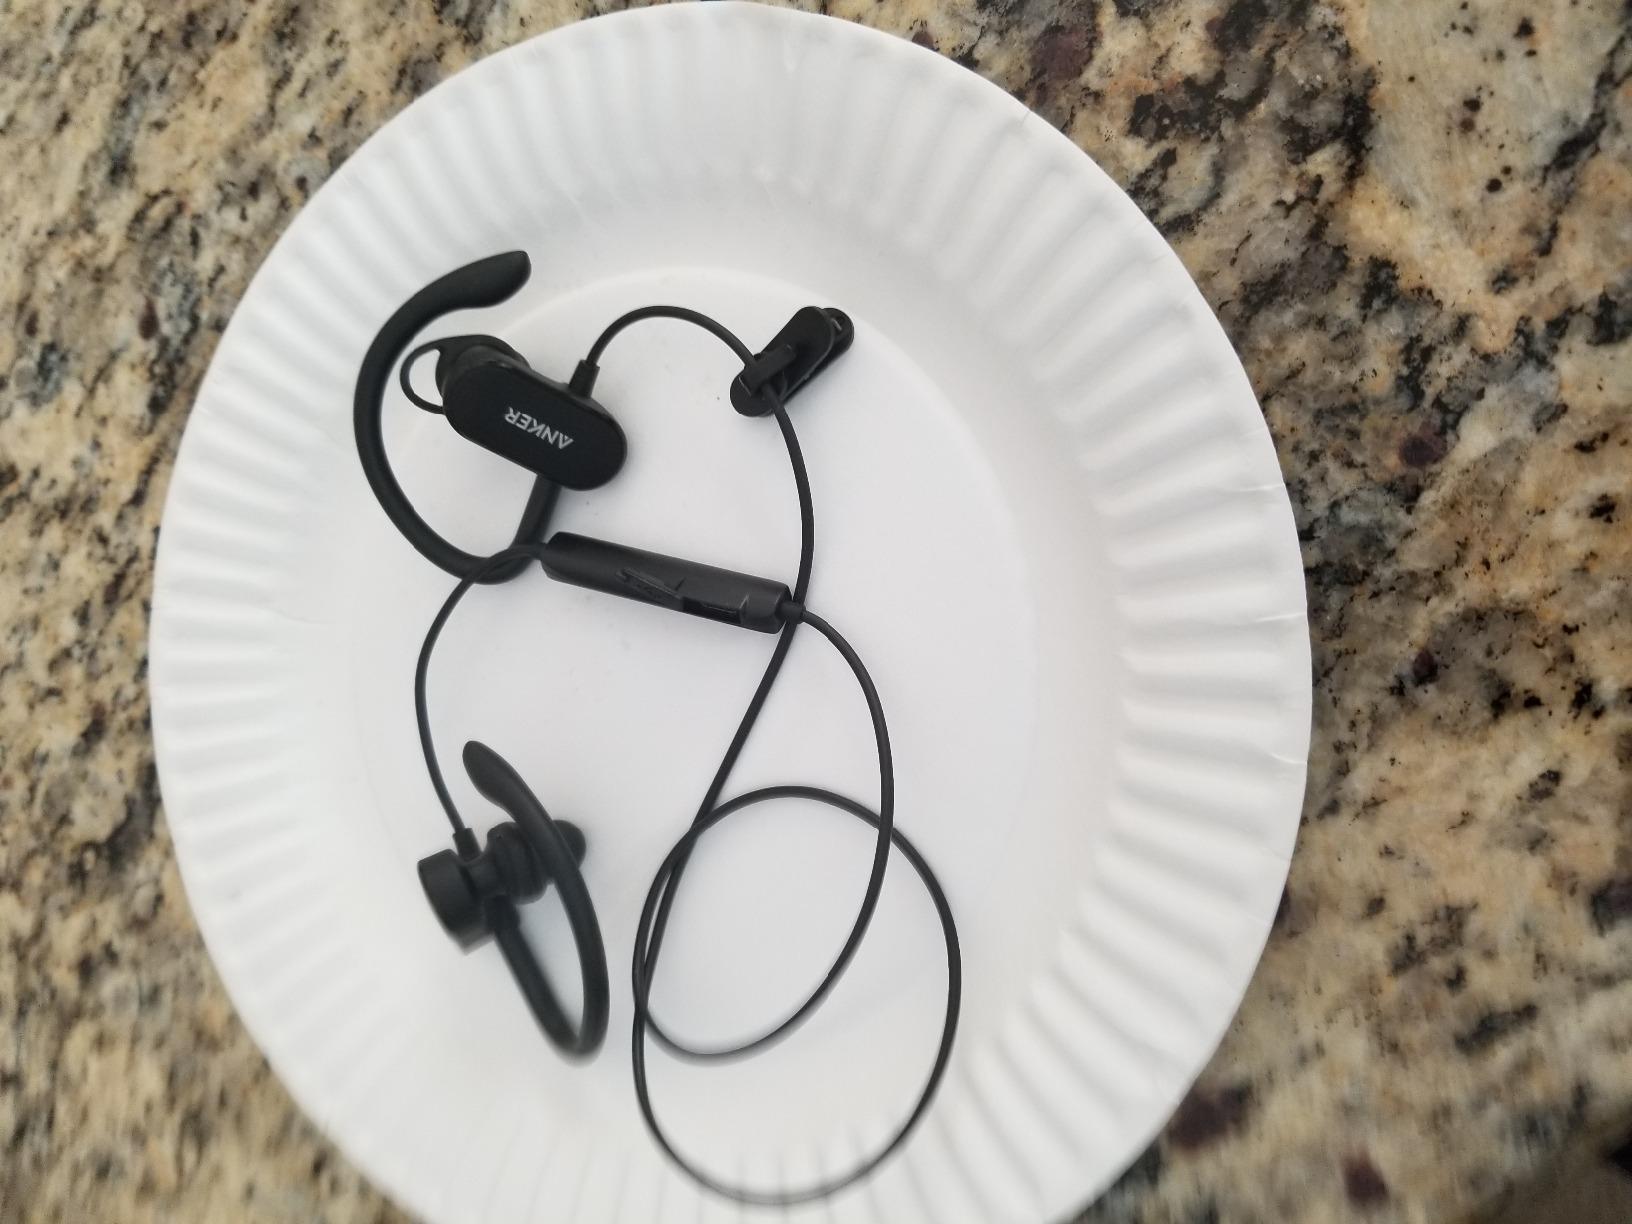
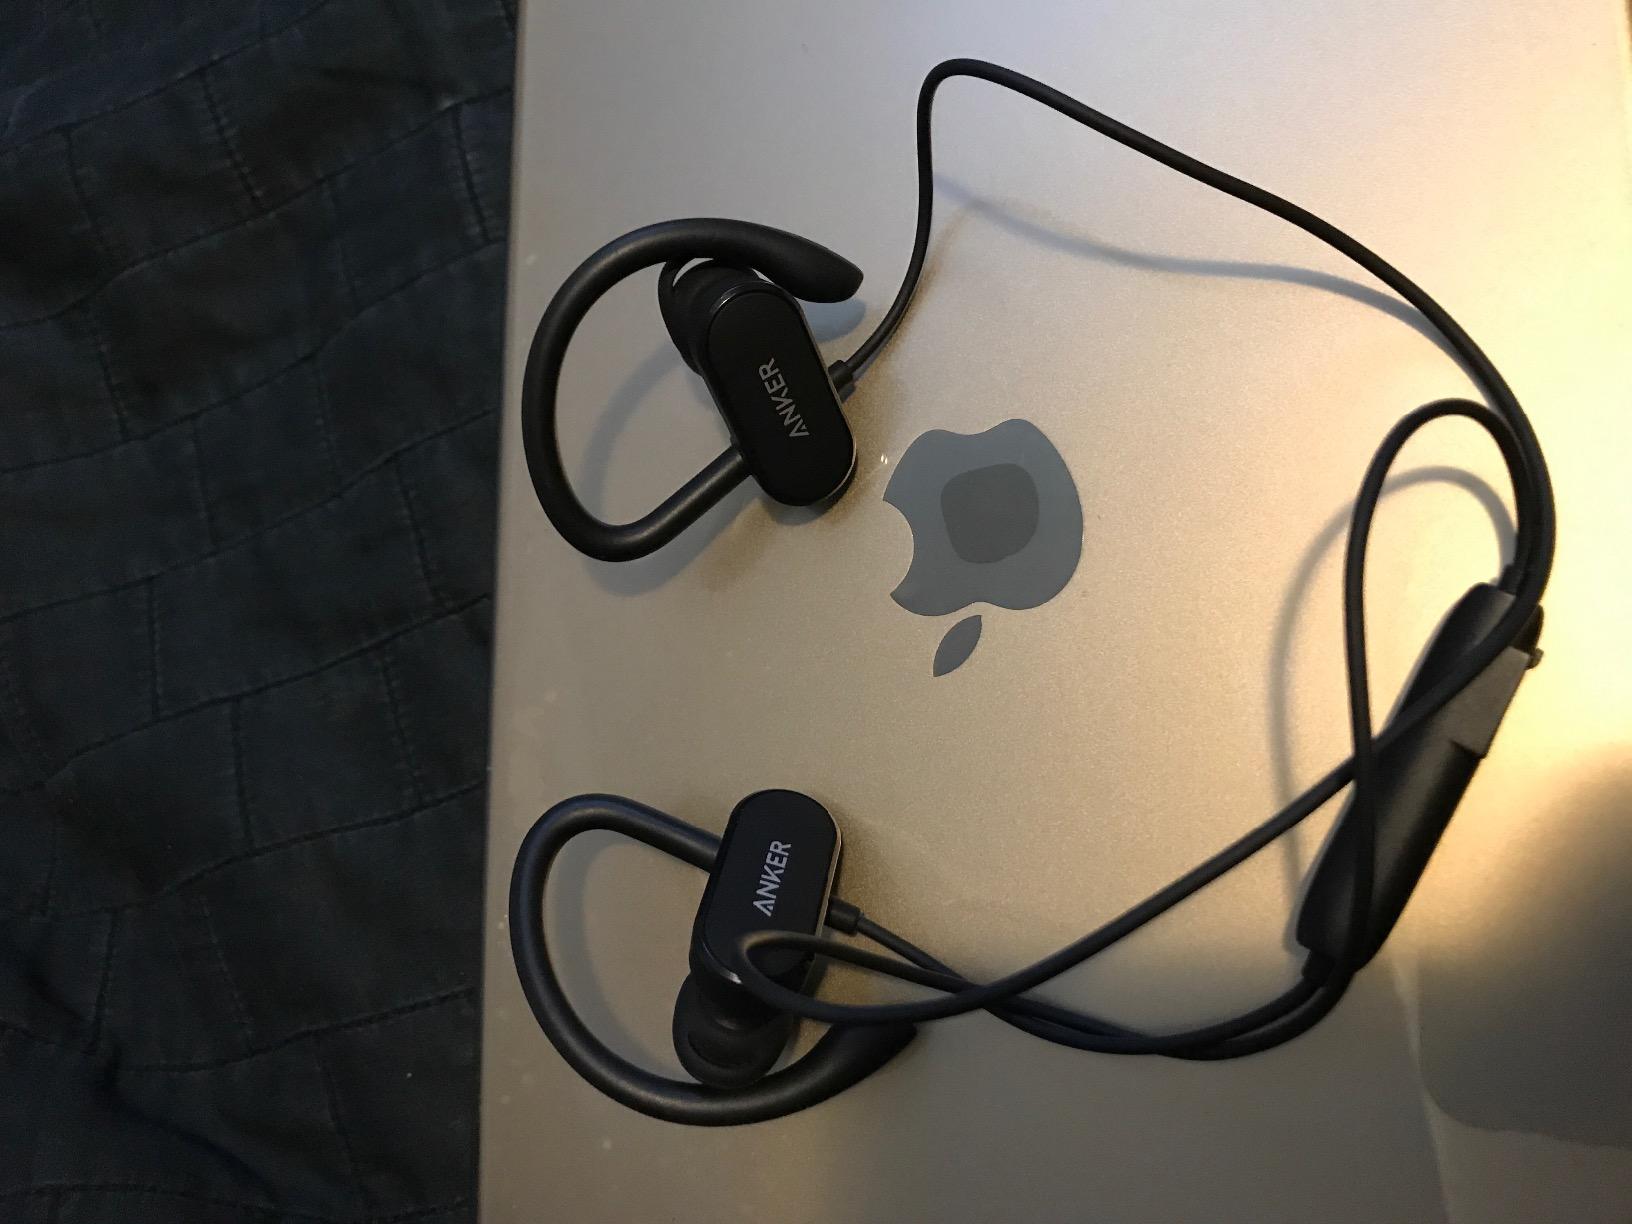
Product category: headphones
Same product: yes